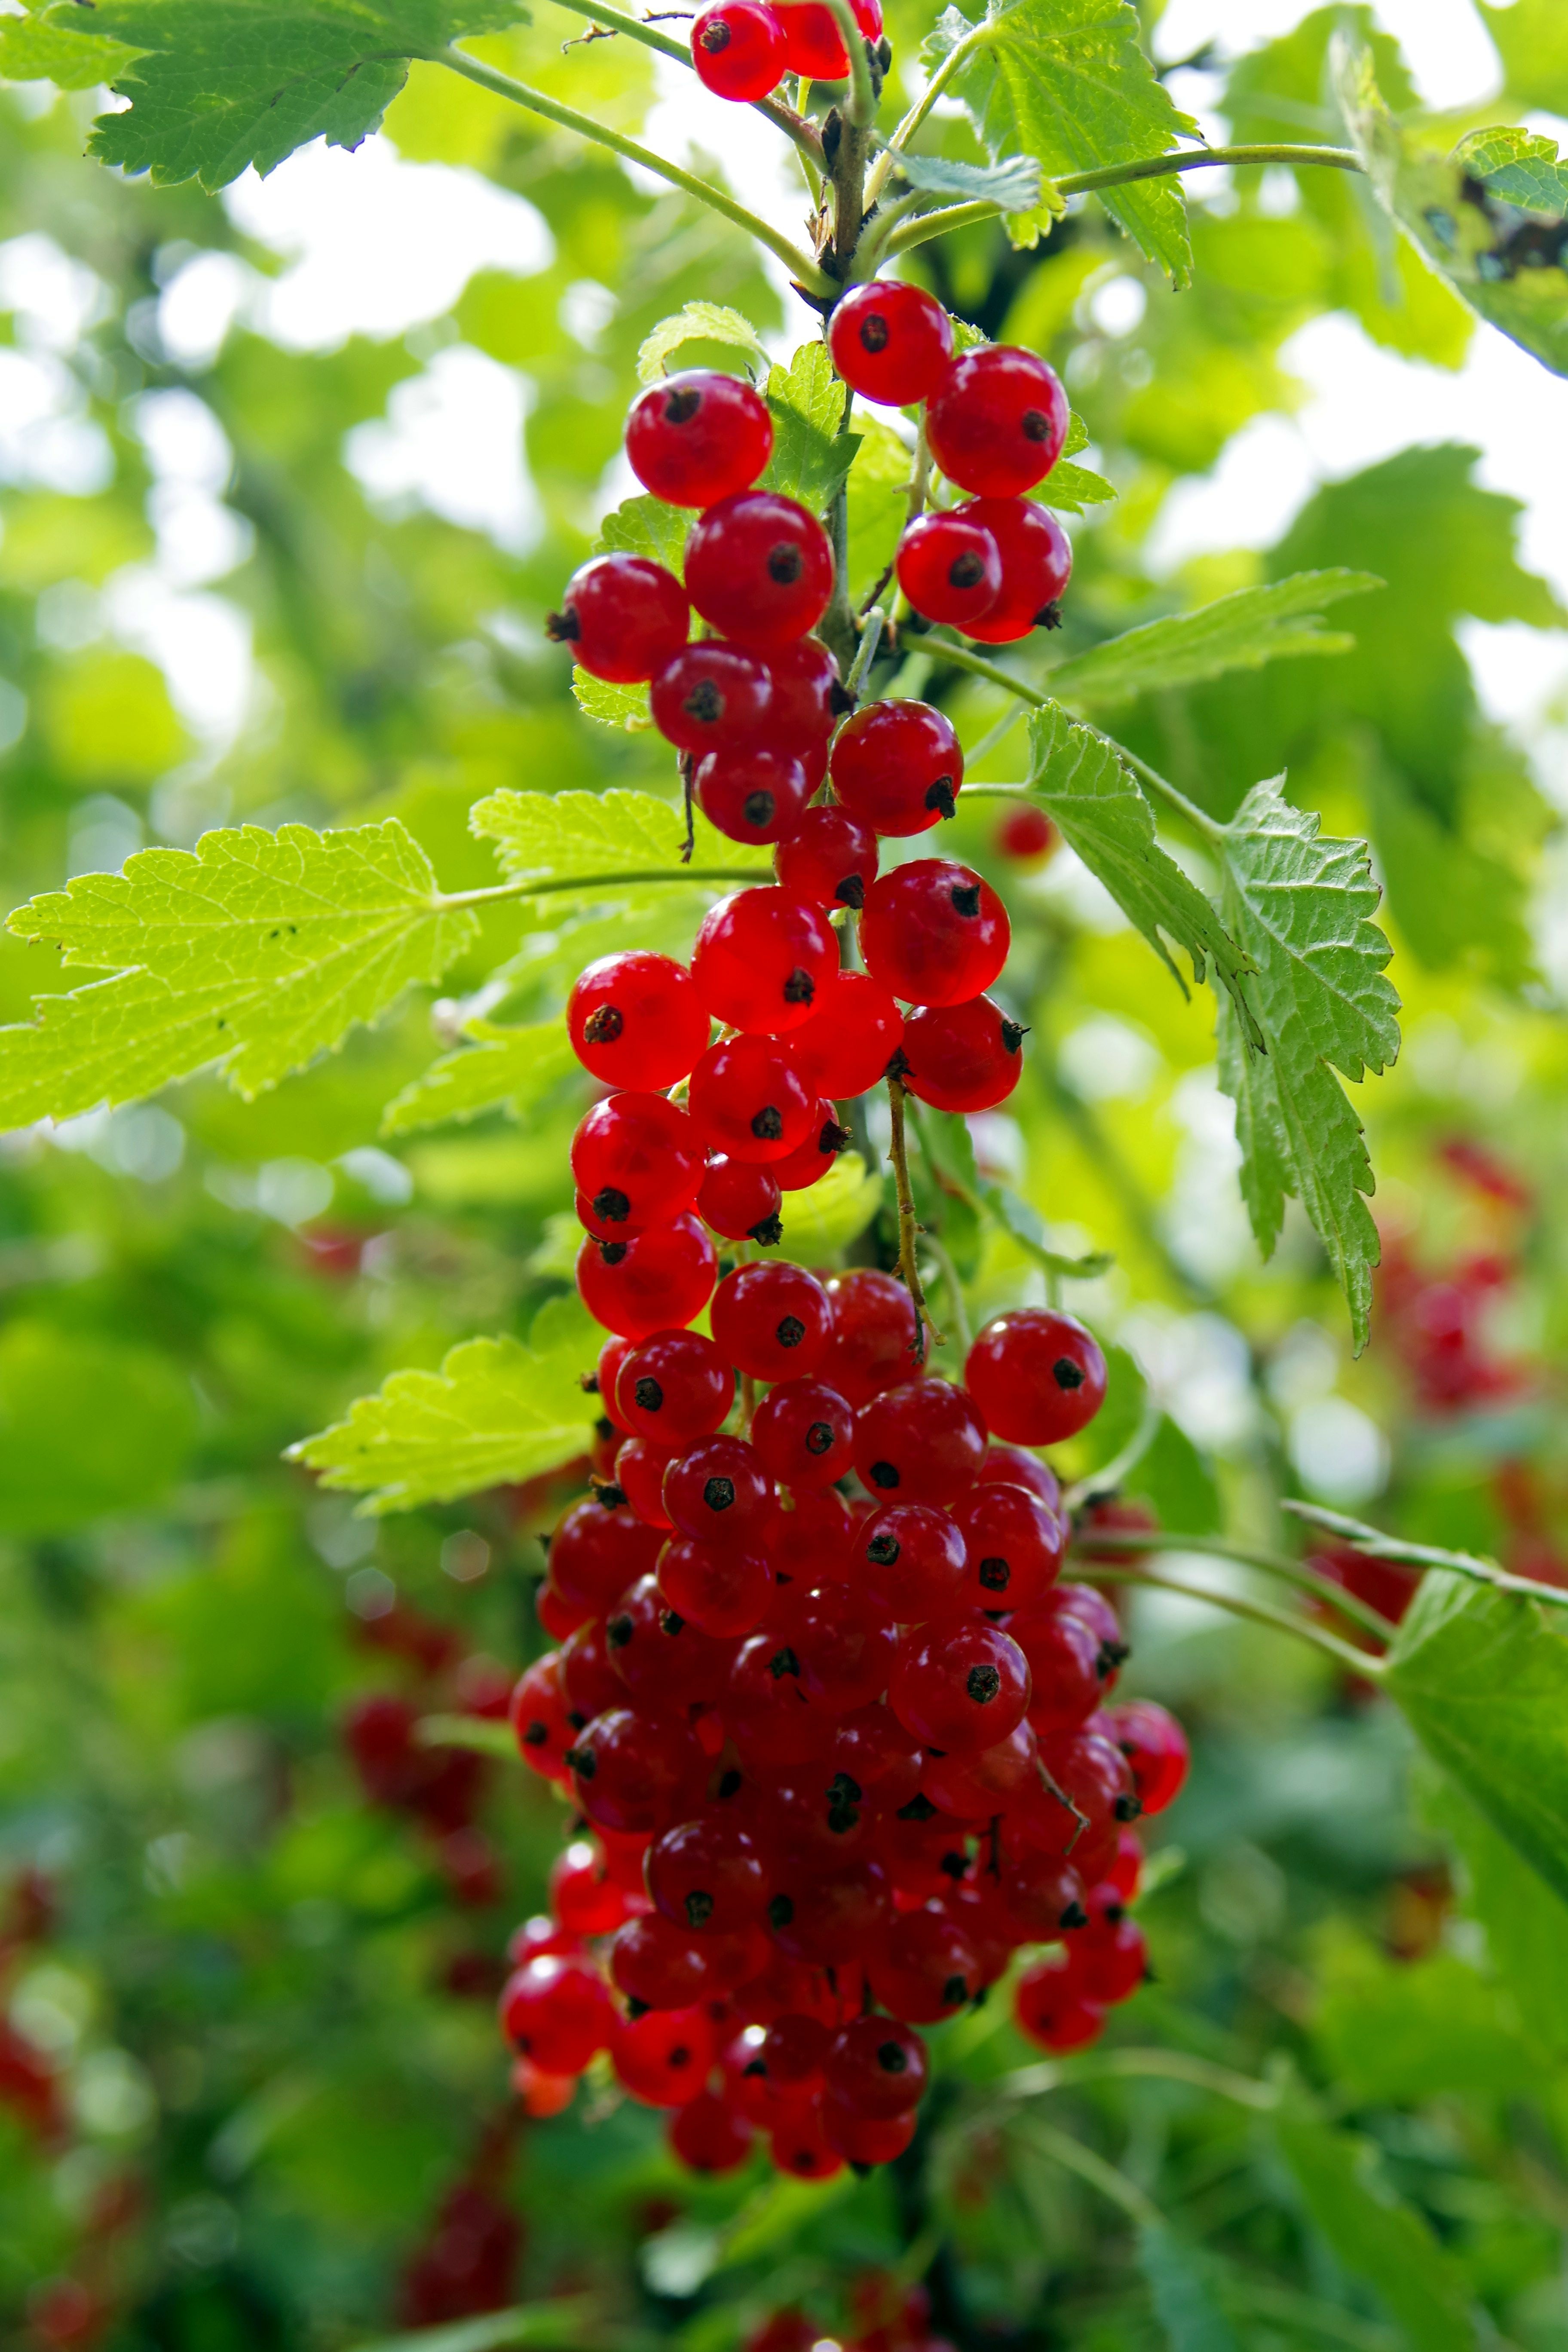
plant, fruit, berry, leaf, flower, summer, bush, food, green, red, produce, spray, natural, botany, garden, flora, jam, sad, shrub, lean, vitamins, flowering plant, currant, compote, red currant, land plant, schisandra, wine raspberry